Susquehanna University

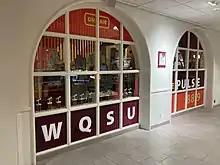
WQSU radio station

The Natural Sciences Center is a $32-million academic building that houses Susquehanna’s biology, chemistry, earth and environmental science, neuroscience, ecology, health care studies, and pre-professional programs. It received Silver LEED certification. The building was dedicated in 2010.